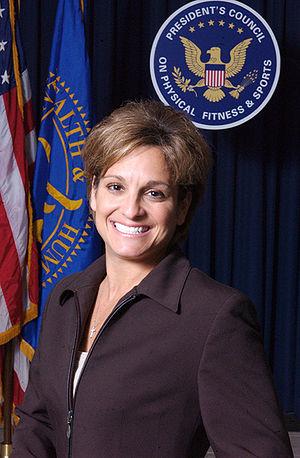
Mary Lou Retton, née le 24 janvier 1968 à Fairmont, est une ancienne gymnaste américaine.
La vingt-septième saison de l'émission américaine de téléréalité musicale Dancing with the Stars débutera le 24 septembre 2018 sur le réseau ABC. Les candidats ont été officialisés et les couples annoncés le 12 septembre 2018.